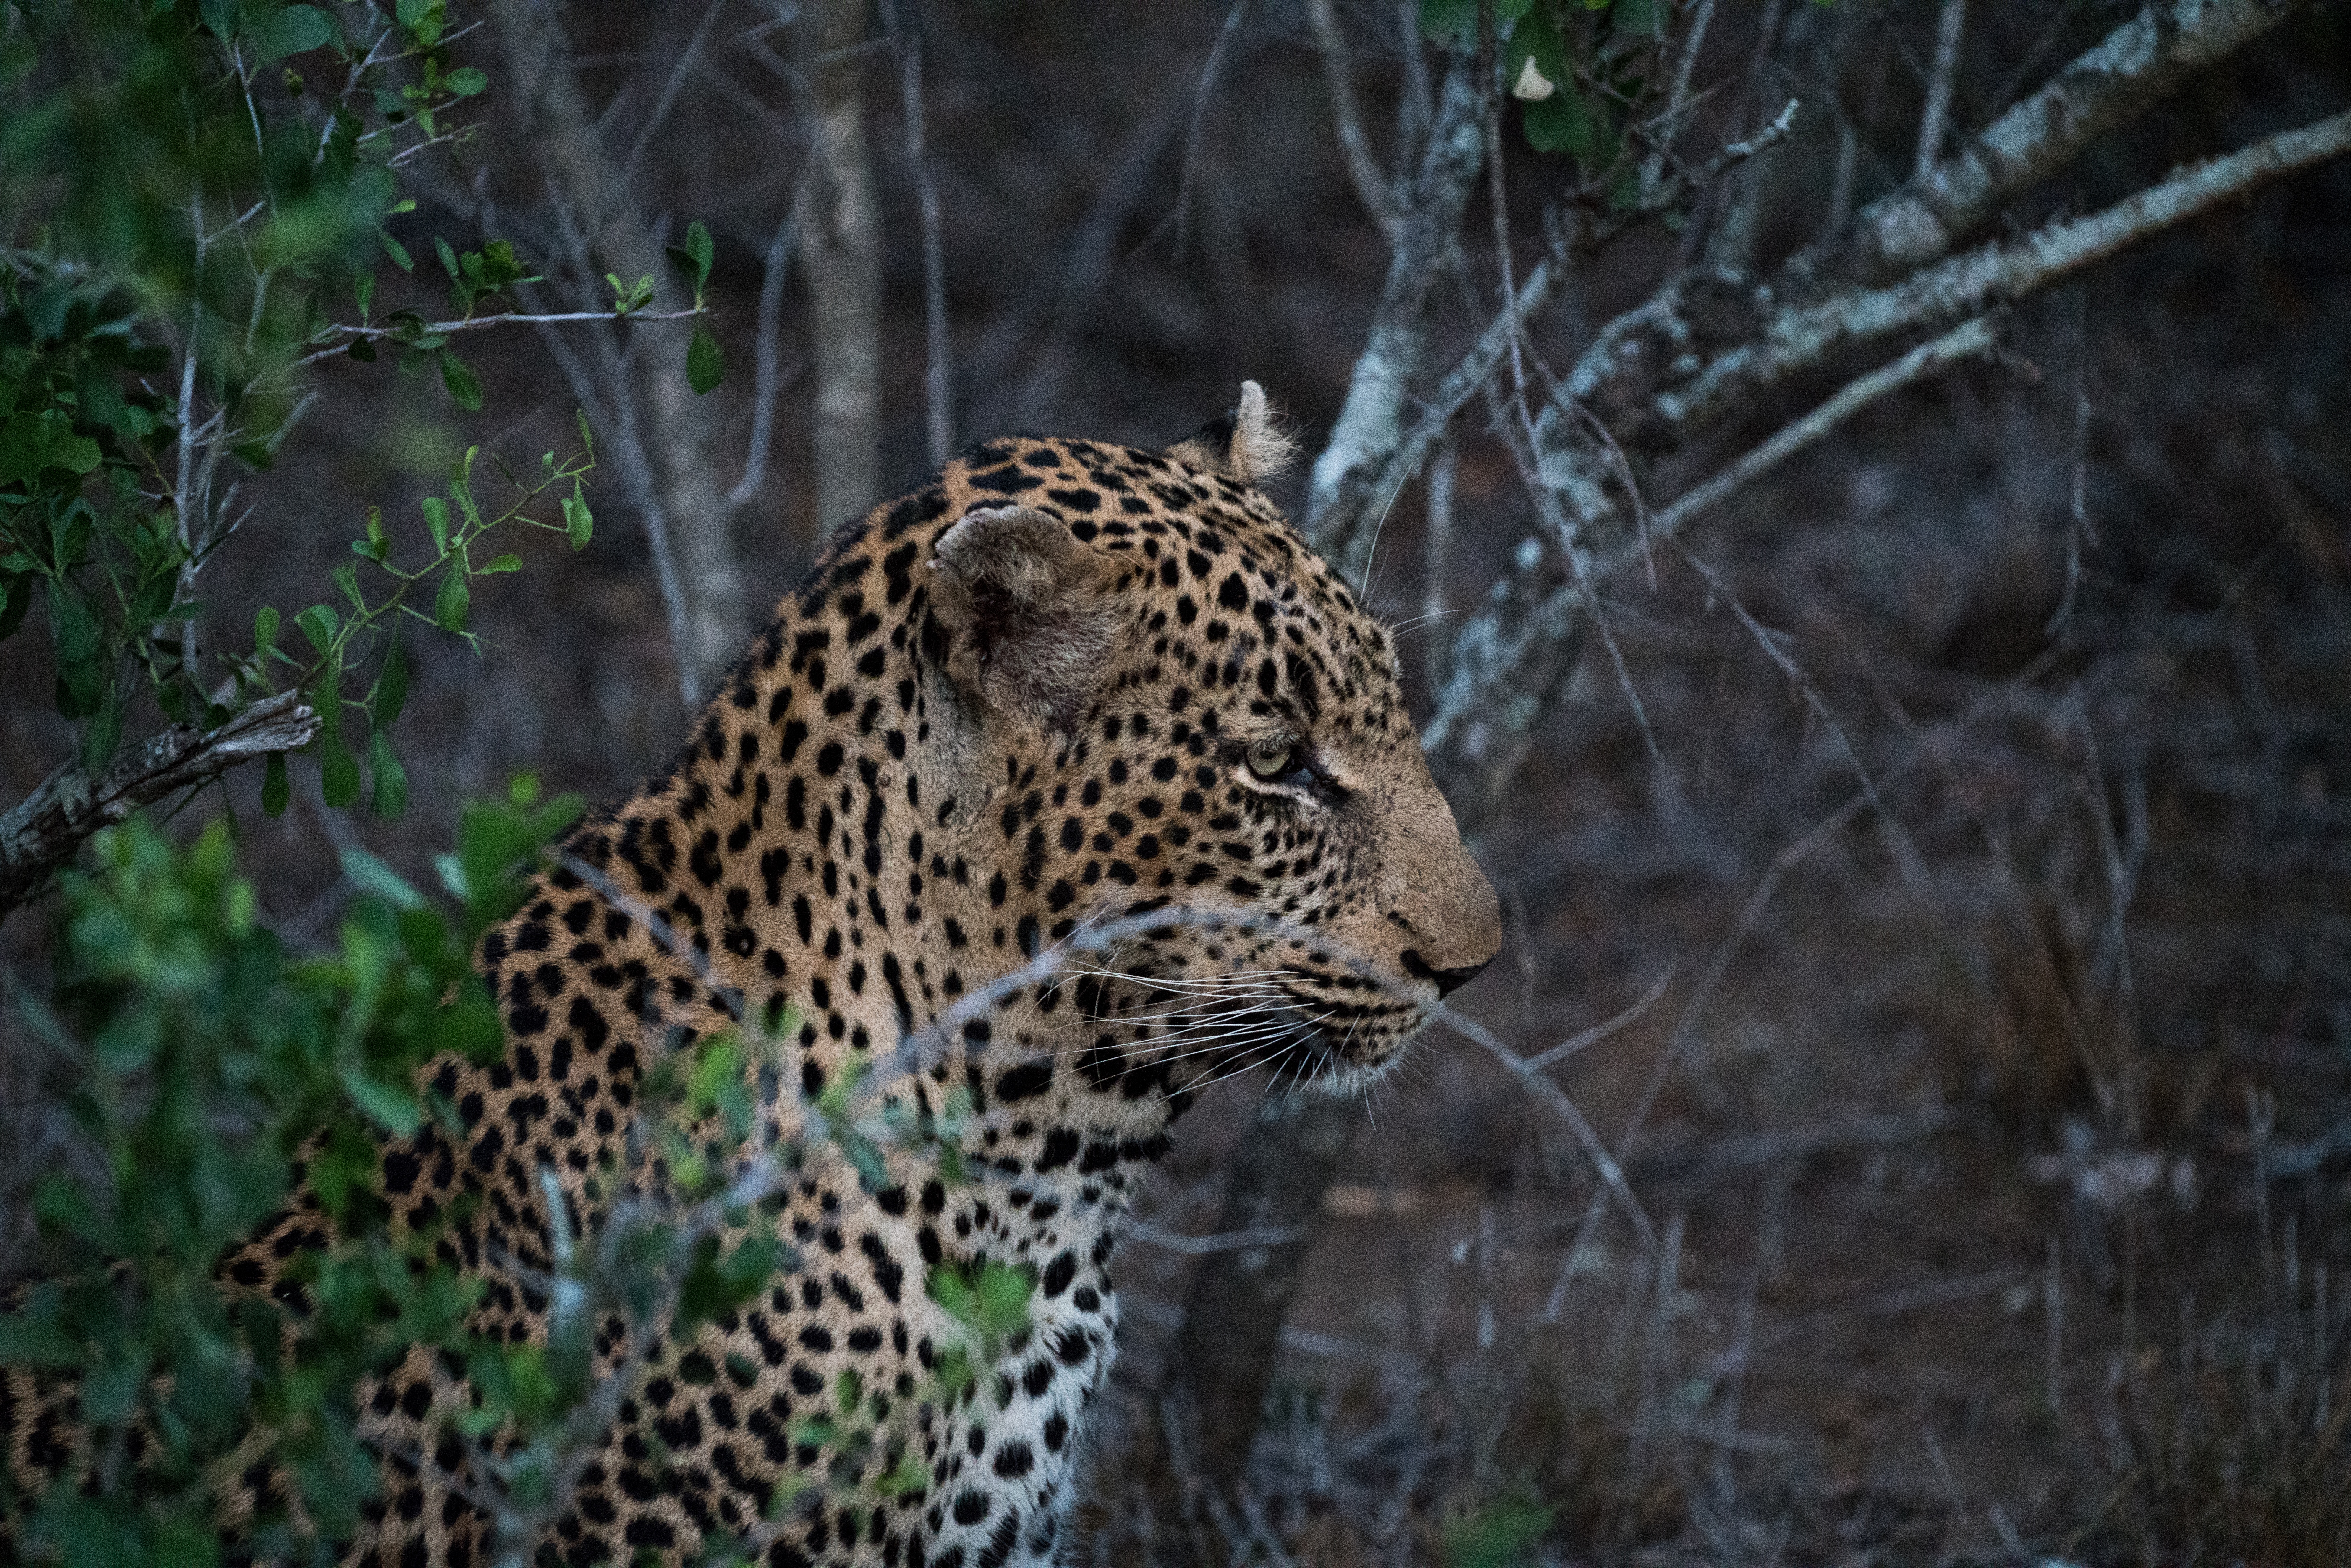
animal, wildlife, jungle, mammal, predator, fauna, leopard, spotted, vertebrate, jaguar, big cats, cat like mammal